James Hope-Scott

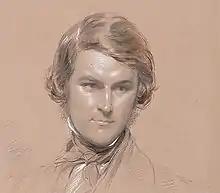

James Robert Hope-Scott (15 July 1812 – 29 April 1873) was a British barrister and Tractarian.